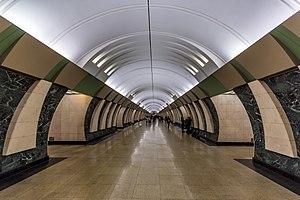
La liste des stations du métro de Moscou présente les stations des 12 lignes qui composent le métro de Moscou aujourd'hui.